Lu Han (general)

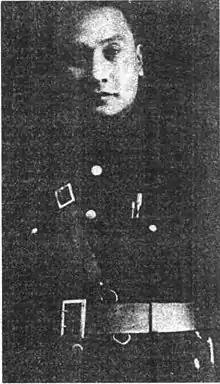
Lu Han in uniform

Born in Zhaotong, Lu Han studied at the Yunnan Military Academy and joined the Yunnan Army, serving under Long Yun for many years. Long and Lu had a close relationship with each other, and there were rumors that Lu Han was Long Yun's half-brother, but this was denied by Long Yun's son Long Shengwu. In 1914, Lu Han married Long Yun's cousin Long Zeqing. In 1937, he served as commander of the 60th Army of the National Revolutionary Army of the Republic of China, with more than 40,000 troops.